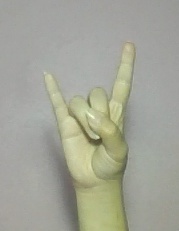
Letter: la